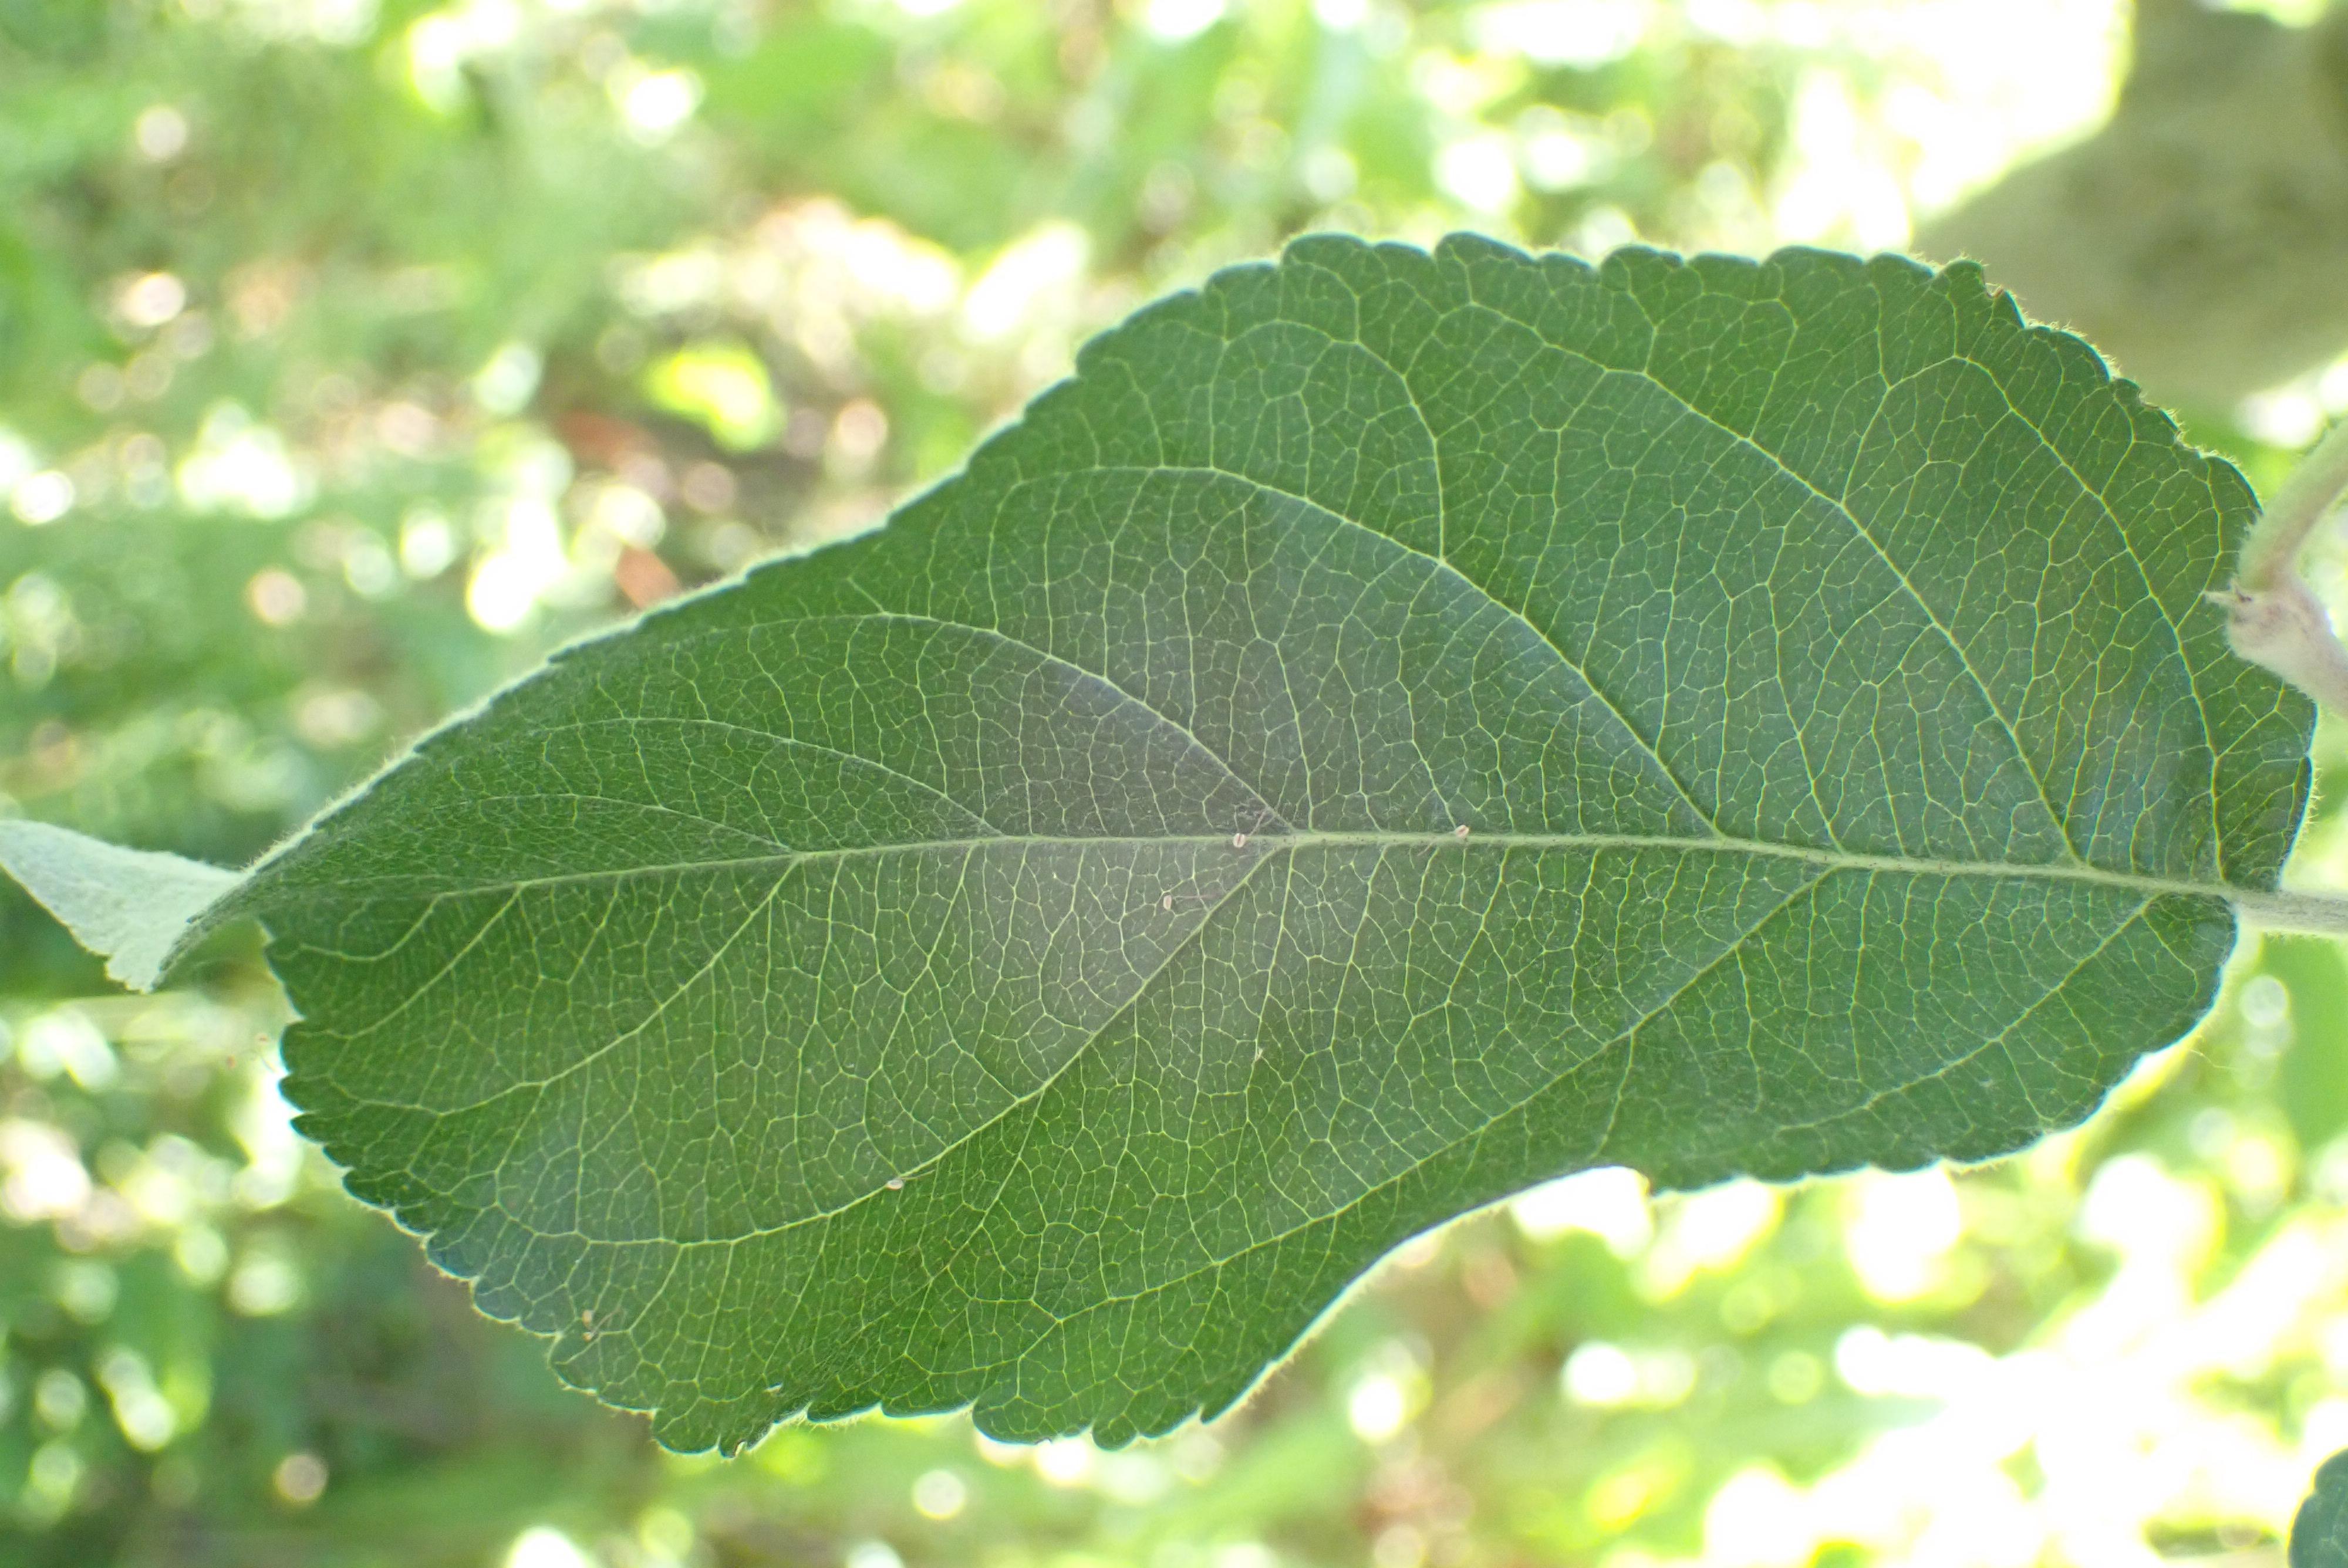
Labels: healthy